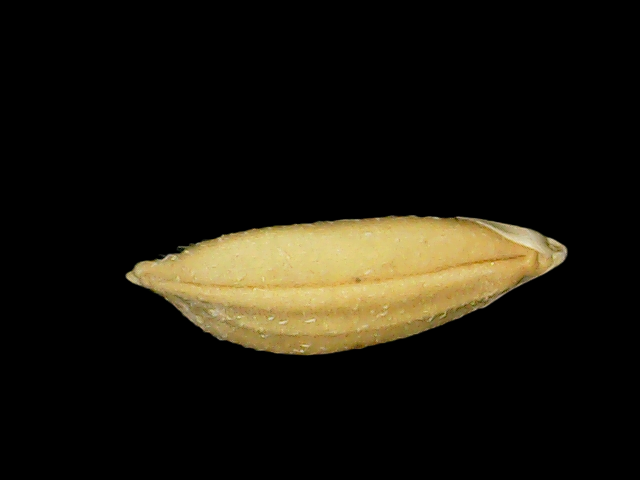
Rice variety: Binadhan10